Ian Paisley

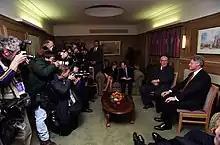
Paisley with U.S. President Bill Clinton in 1995

On 16 April 1970, in a by-election to the Northern Ireland Parliament, Paisley, standing on behalf of the Protestant Unionist Party, won the Bannside seat formerly held by Prime Minister Terence O'Neill. Another PUP candidate, William Beattie, won the South Antrim seat. In the 1970 UK general election, Paisley won the North Antrim seat. These elections were "further evidence of the break-up of the unionist block and the unease among a large section of Protestants about the reform measures introduced under Chichester-Clark".